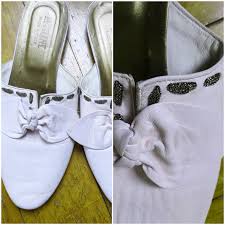
Label: Ballet Flat